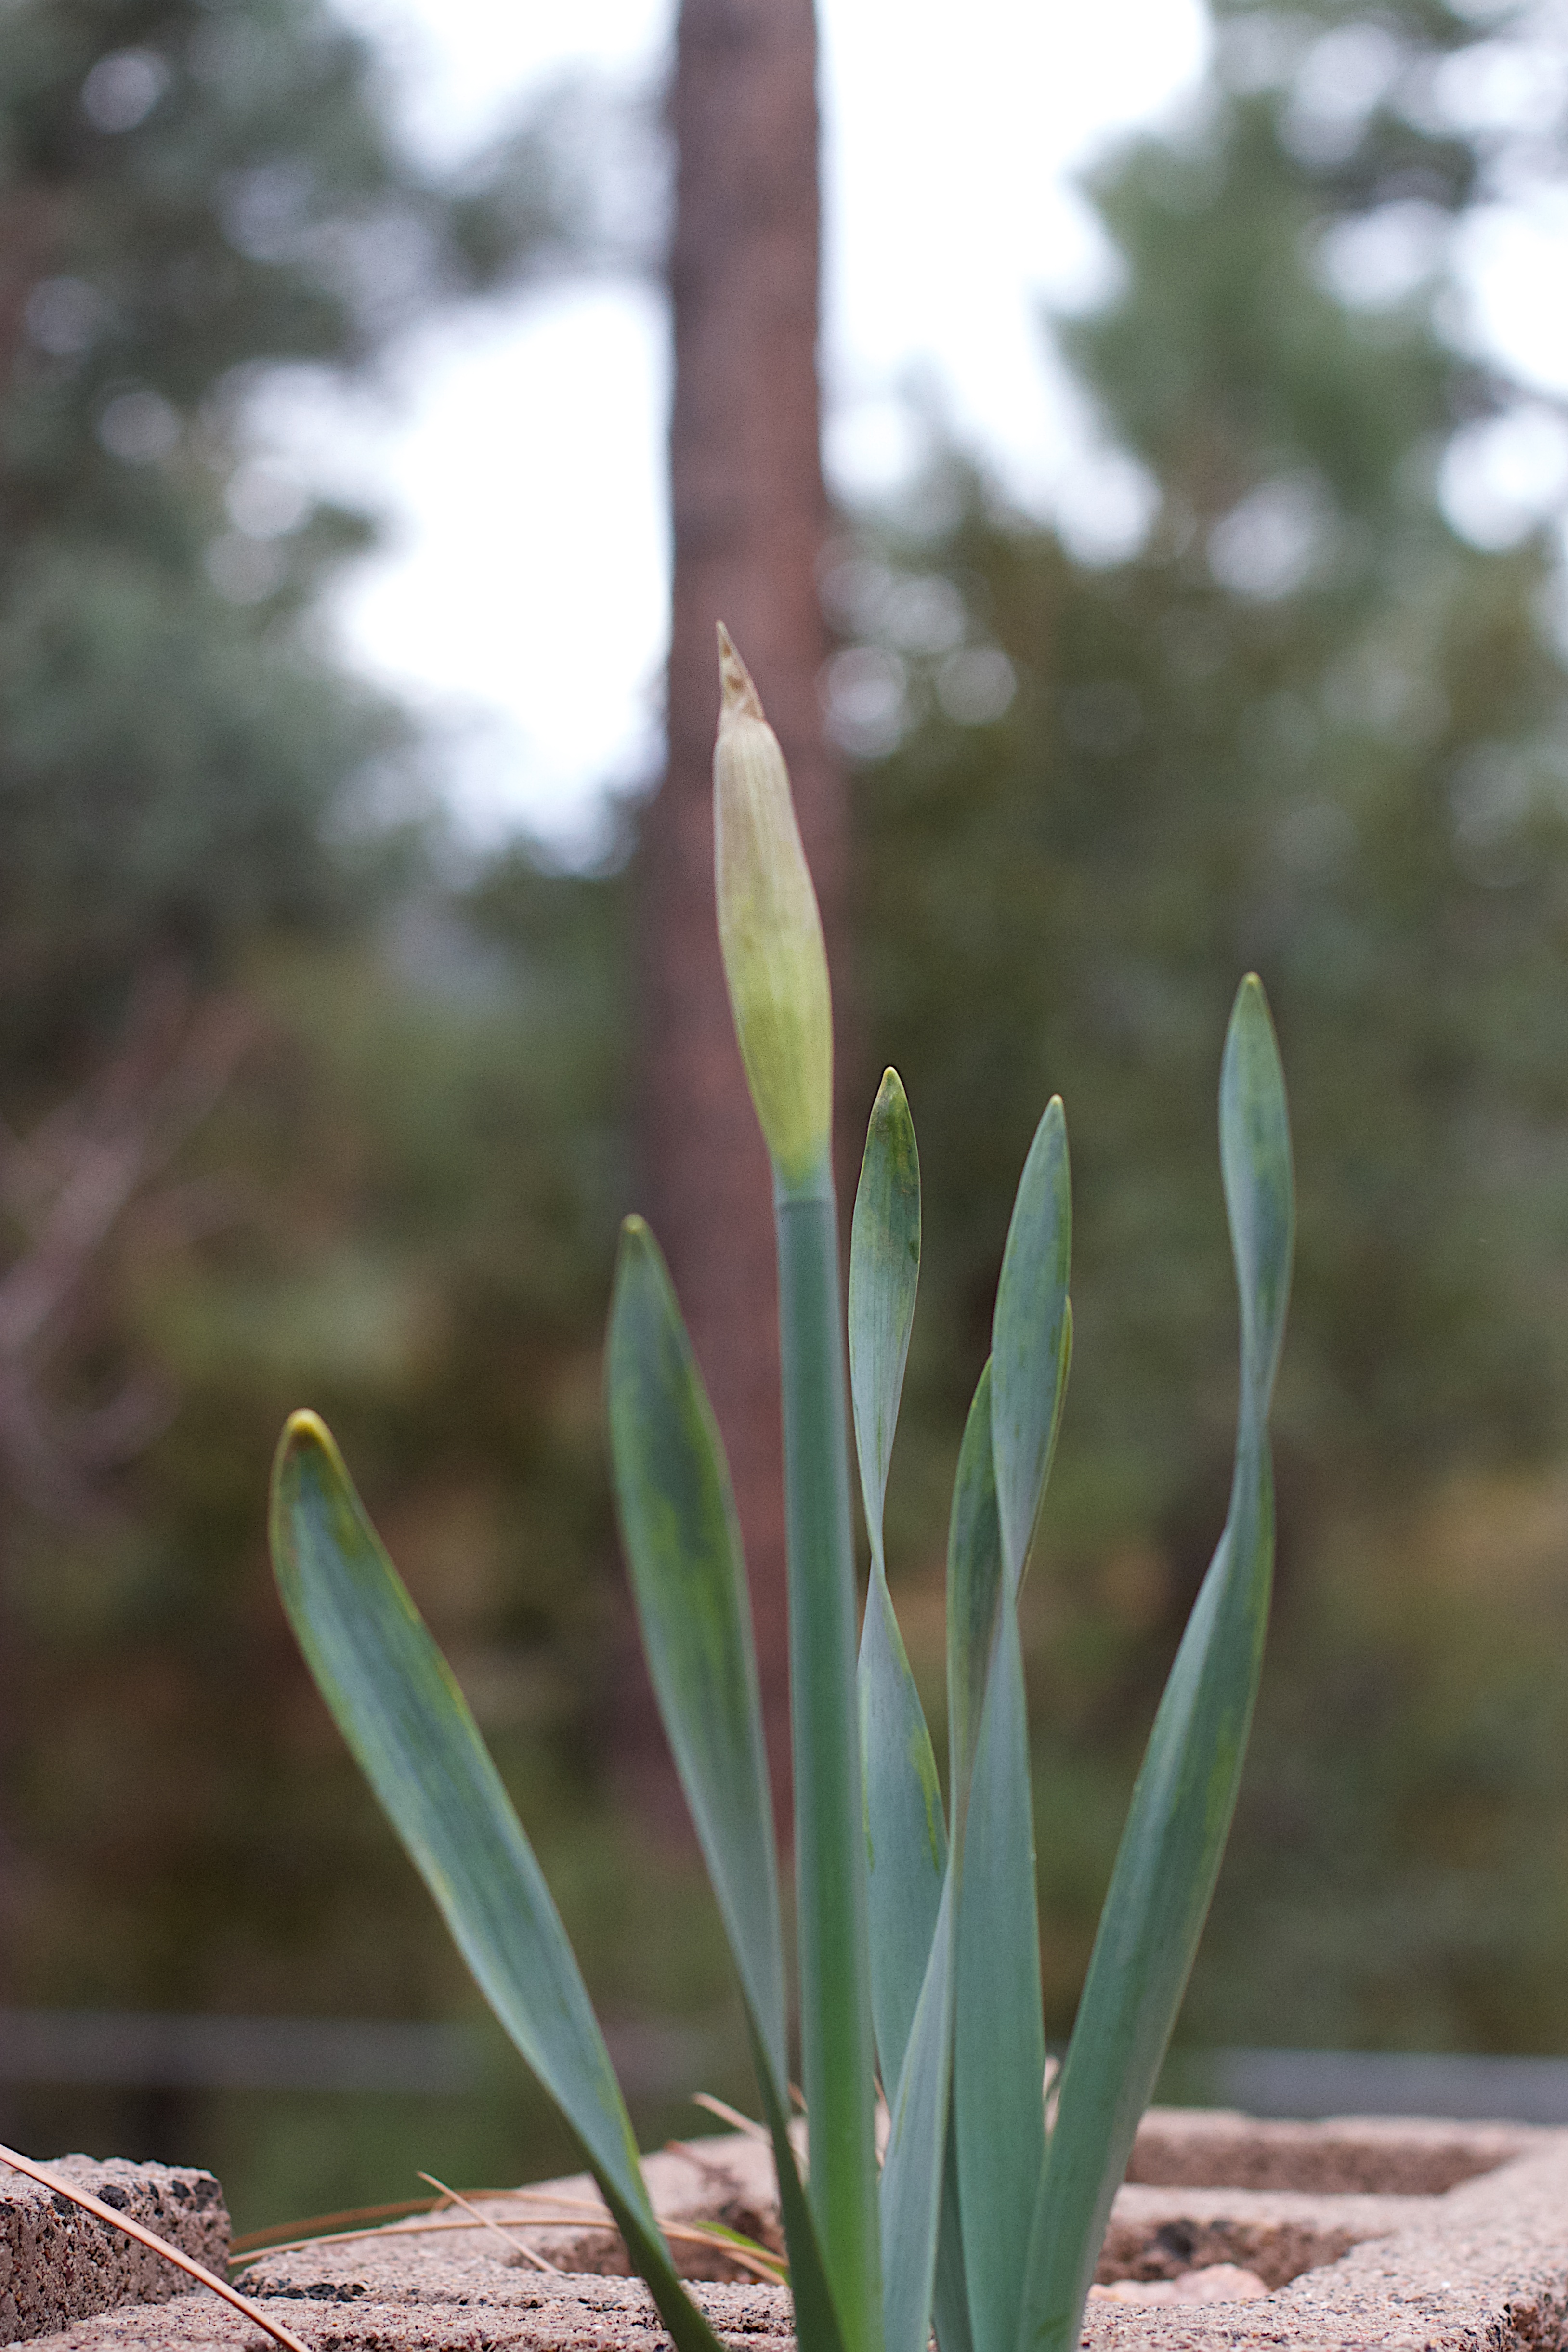
tree, nature, grass, branch, plant, leaf, flower, spring, green, soil, botany, flora, cool image, flowering plant, grass family, plant stem, land plant